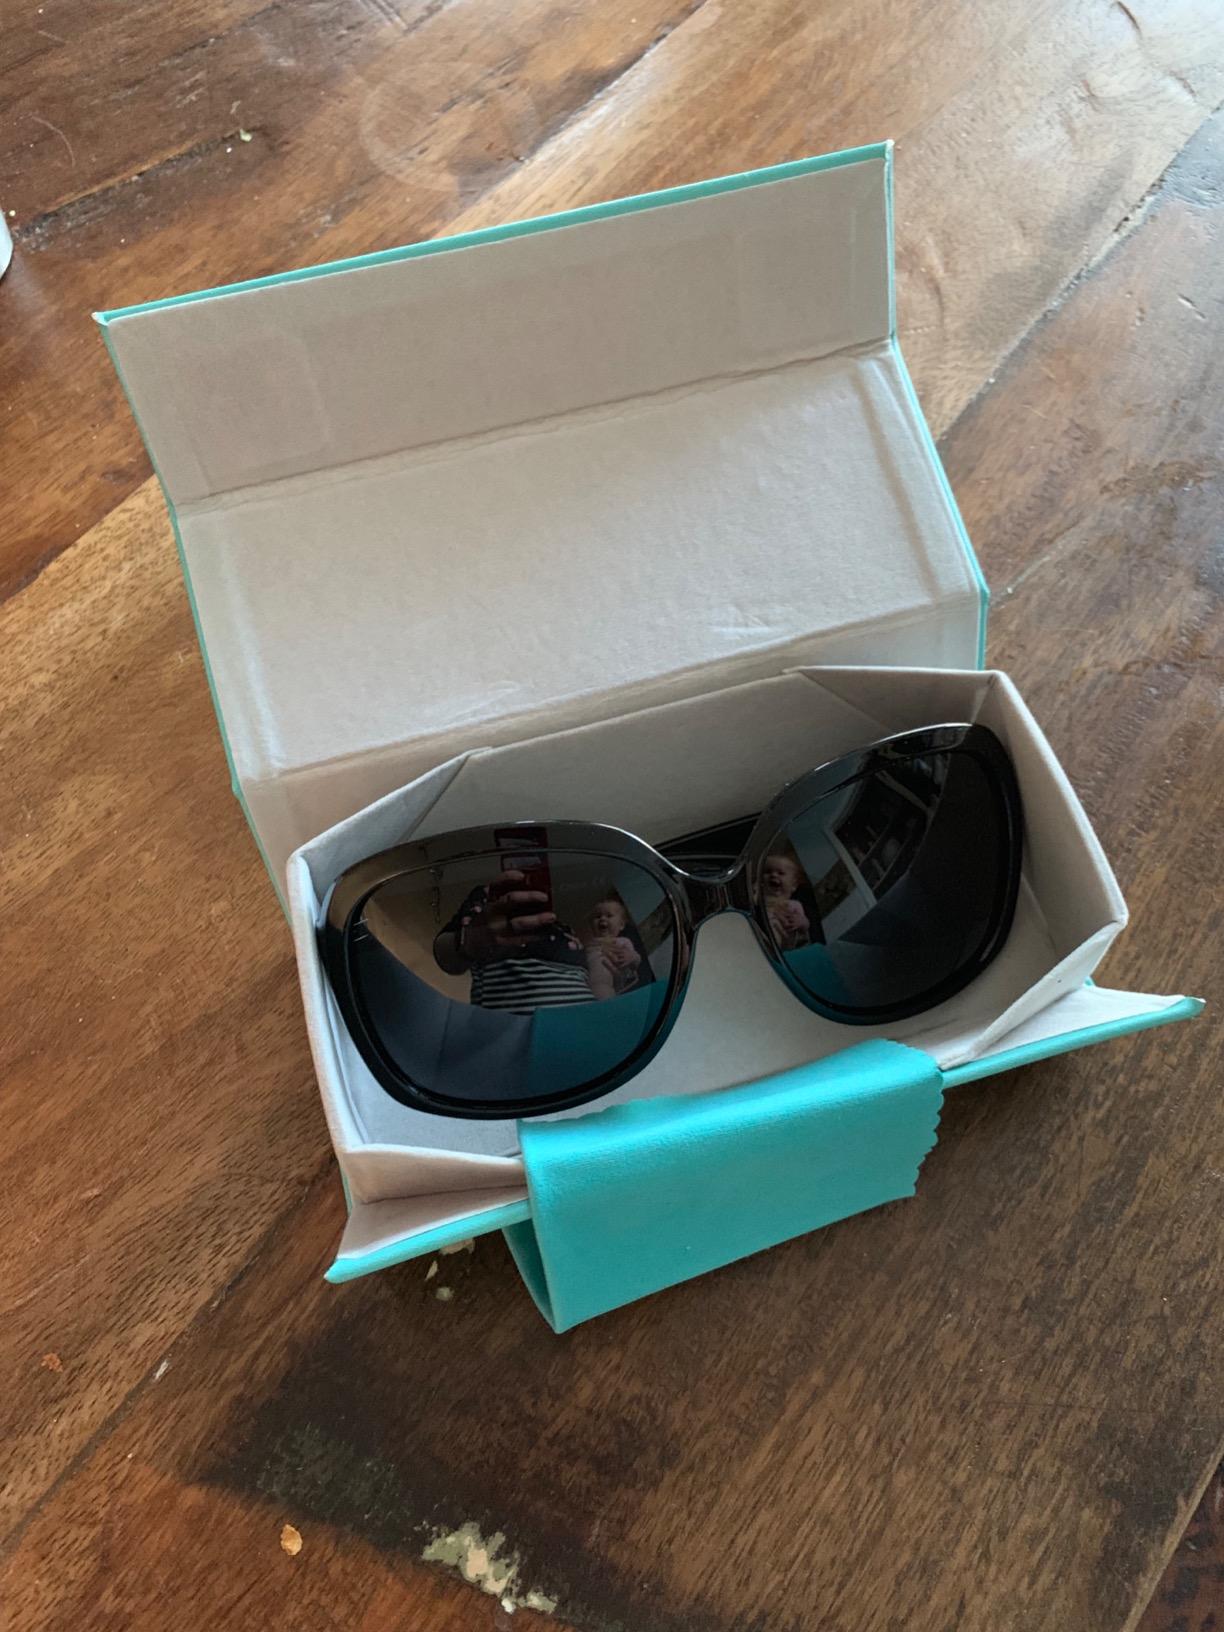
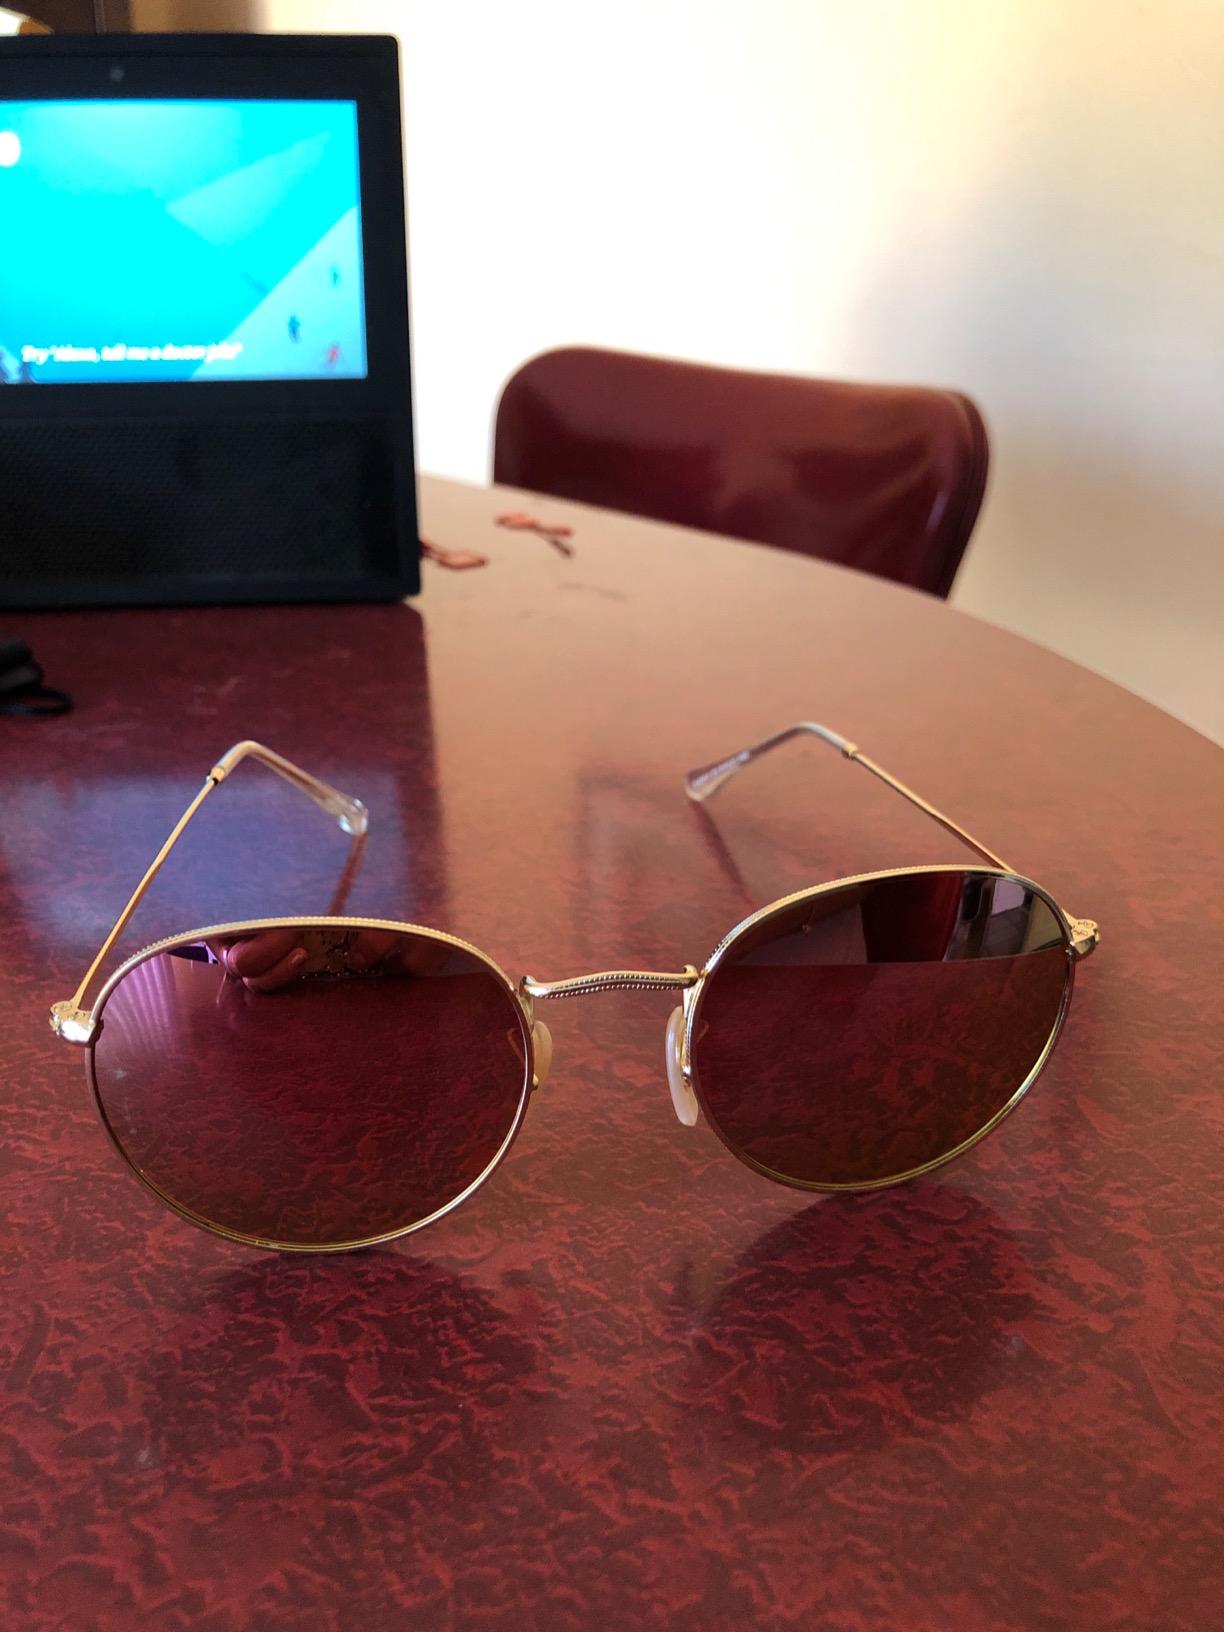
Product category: accessories_sunglasses
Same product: no